Stockfish

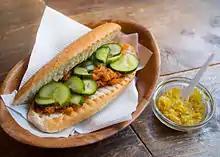
A Dutch-Surinamese "broodje bakkeljauw" in the Netherlands (a bun with sliced cucumbers and shredded and spiced stockfish)

The word "stockfish" is a loan word from West Frisian "stokfisk" (stick fish), possibly referring to the wooden racks on which stockfish are traditionally dried or because the dried fish resembles a stick. "Stock" may also refer to a wooden yoke or harness on a horse or mule, once used to carry large fish from the sea or after drying/smoking for trade in nearby villages. This etymology is consistent with the fact that "Stockmaß" is German for the height of a horse at the withers.